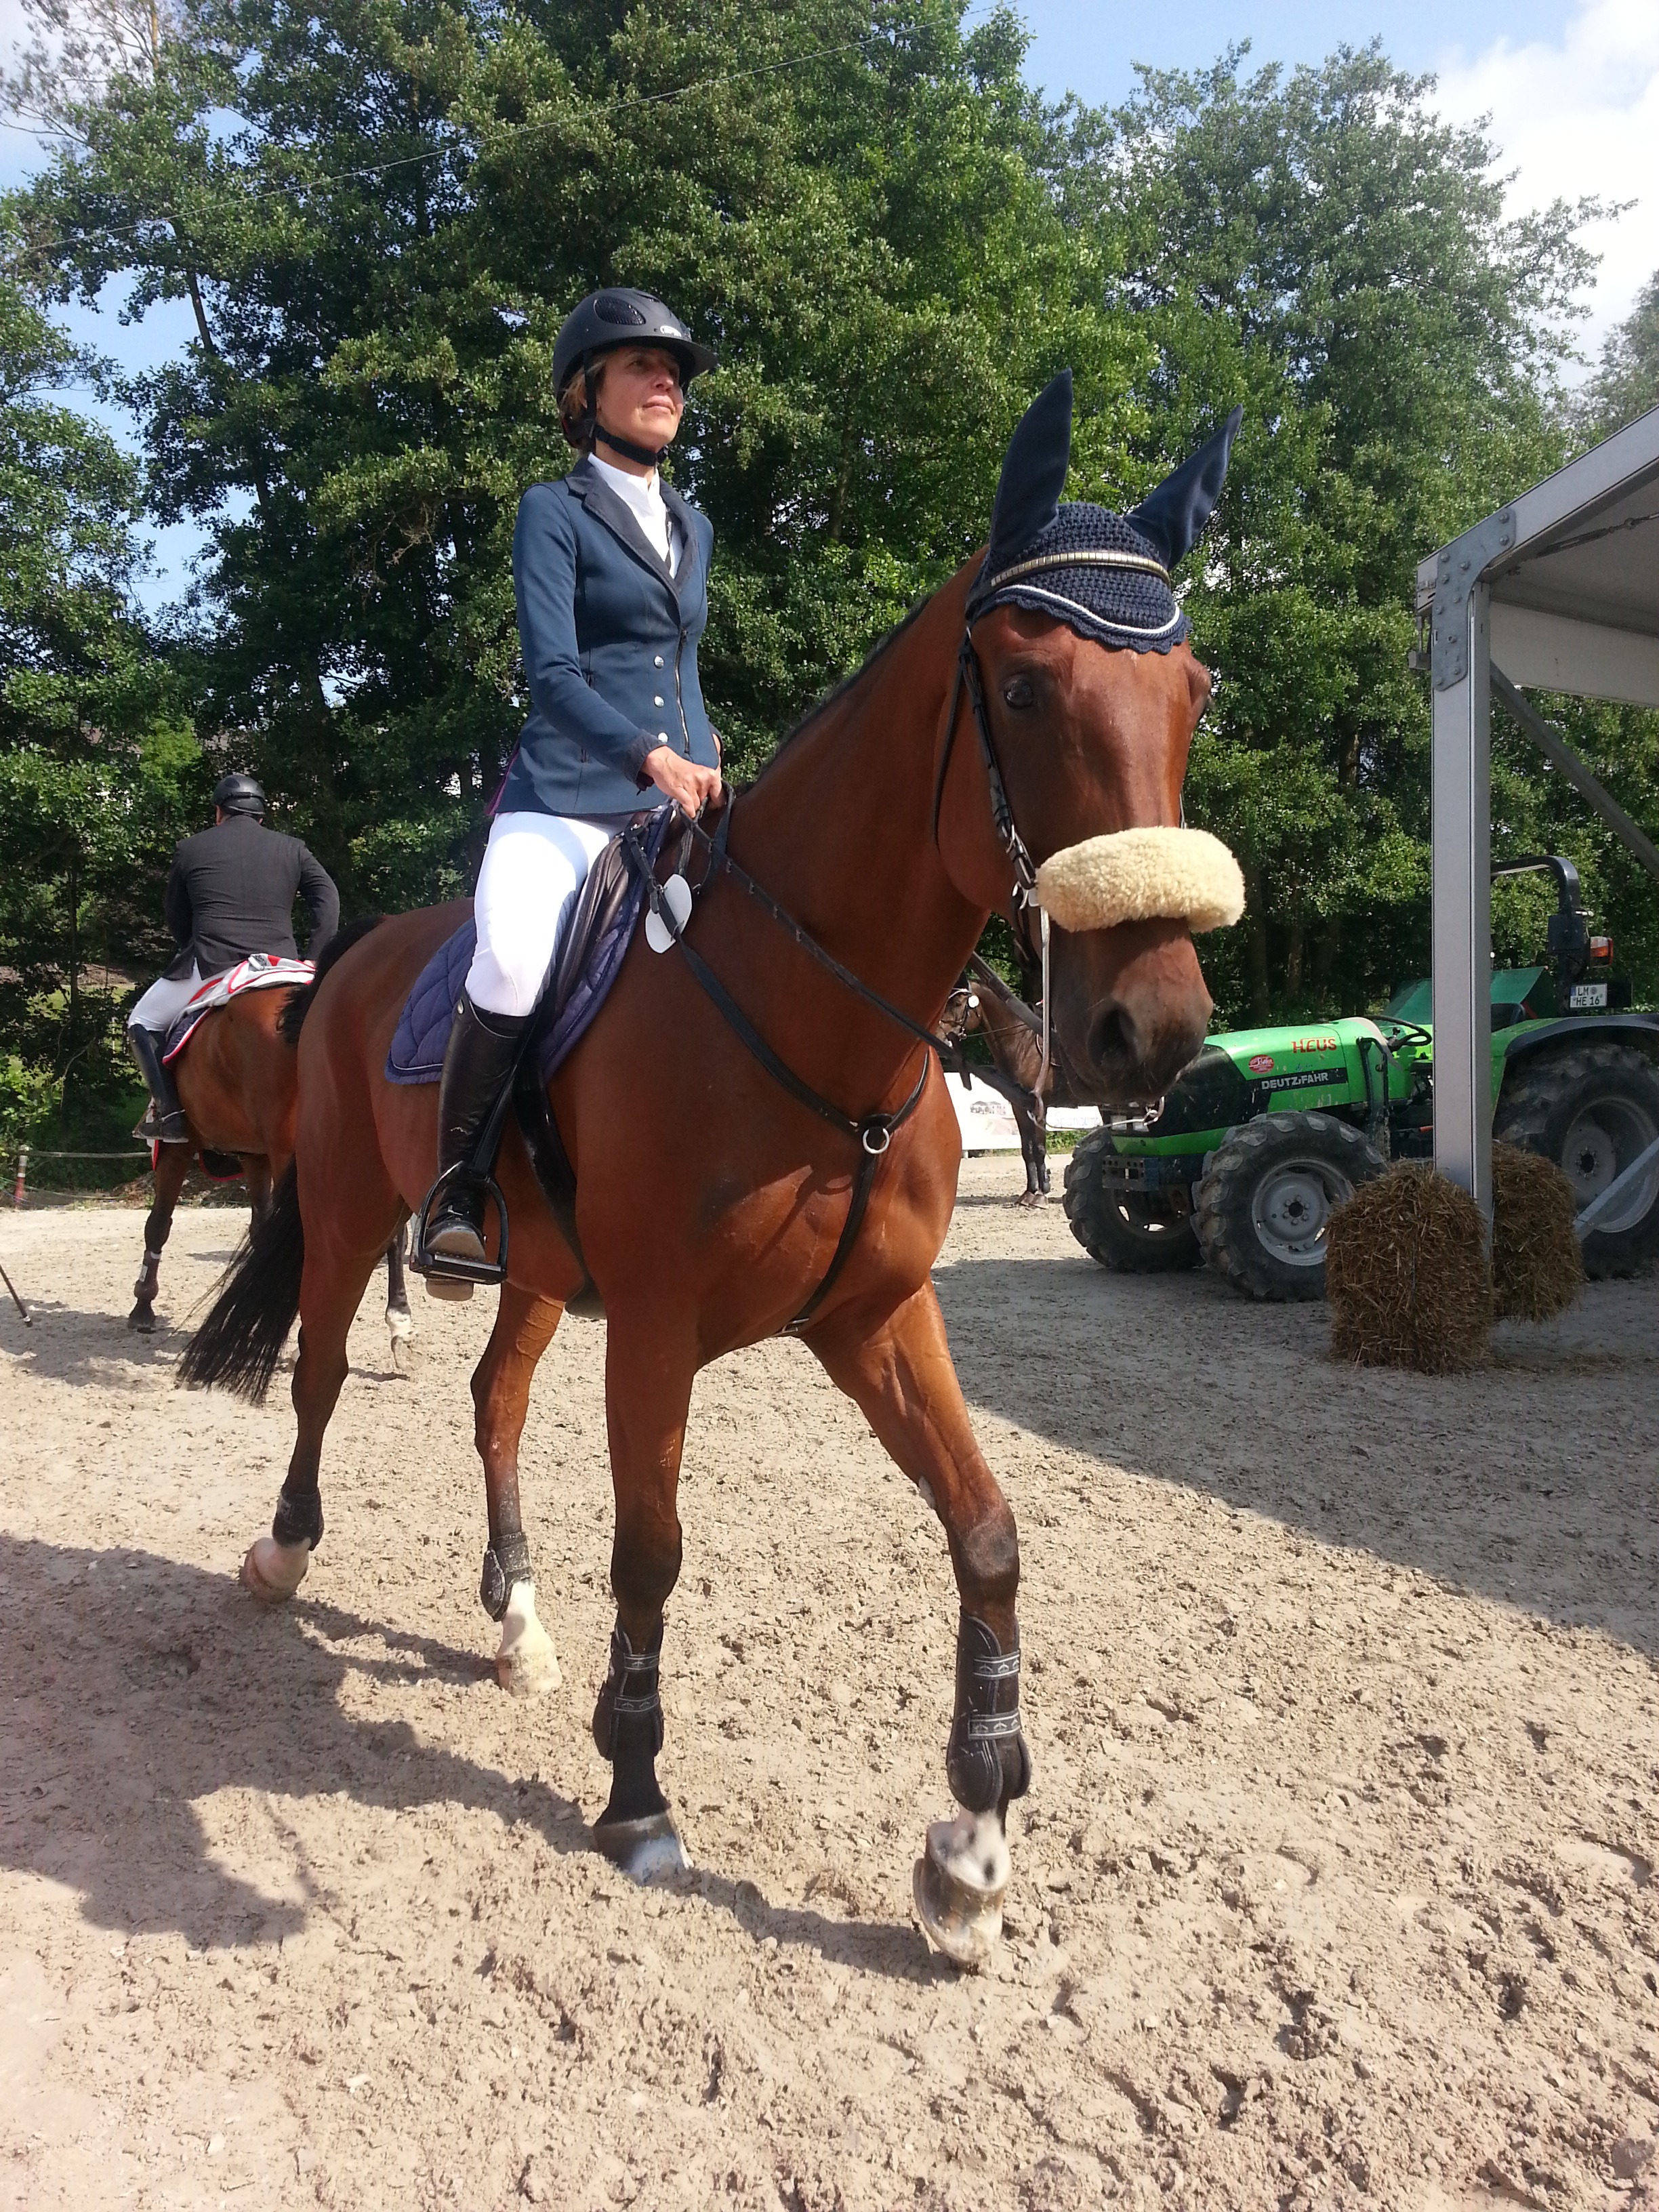
recreation, jumping, horse, rein, stallion, ride, horses, sports, animals, mare, reiter, western riding, equestrianism, equitation, dressage, pack animal, eventing, show jumping, outdoor recreation, trail riding, horse like mammal, horse harness, animal sports, english riding, equestrian sport, endurance riding, animal training